Gujarati Vishwakosh

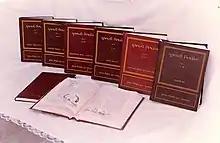
Volumes of "Gujarati Vishwakosh"

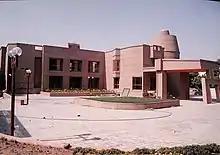
Gujarati Vishwakosh Trust Building

Gujarati Vishwakosh is an encyclopedia in Gujarati, one of the official languages of India, published by Gujarat Vishwakosh Trust, Ahmedabad, Gujarat, India. It can be considered the first full encyclopedia in the Gujarati language. Under the guidance of Dhirubhai Thaker, the work started in 1985 and ended in 2009 consisting of 25 volumes with 23,090 articles.